Theories of imperialism

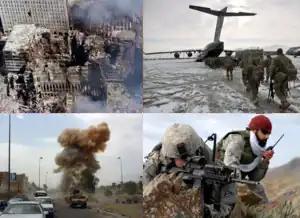
Hardt and Negri are widely regarded to have predicted key aspects of the War on Terror.

Immanuel Wallerstein argued that any system must be viewed as a totality, and that most theories of imperialism had hitherto incorrectly treated individual states as closed systems. Instead, from the 16th century onwards a world-system formed through market exchange had developed, displacing the "minisystems" (small, local economies) and "world-empires" (systems based on tribute to a central authority) that had existed until that point. Wallerstein did not treat capitalism as a discrete mode of production, but rather as the "indivisible phenomenon" behind the world-system.